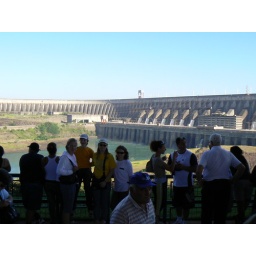
Itaipu - Foz do Iguacuthe biggest water power plant in the world